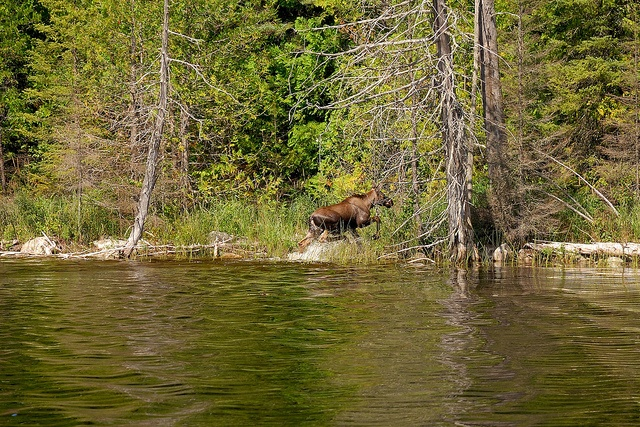
Moose running out of the water onto shore.
A moose is running into the forest from the water.
There is a moose jumping out of a river
There is an animal coming out of a lake by some trees.
A moose scrambling up out of a lake onto dry land.